American River

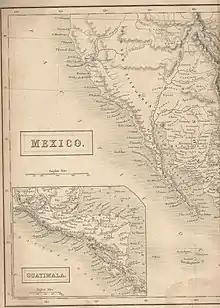
1838 map from Britannica 7th edition, when the river was called Buenaventura River.

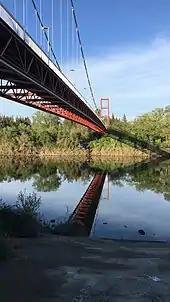
View of the American River from below the Guy West Bridge on the Sacramento State campus

The American River is a river in California that runs from the Sierra Nevada mountain range to its confluence with the Sacramento River in downtown Sacramento. Via the Sacramento River, it is part of the San Francisco Bay watershed. This river is fed by the melting snowpack of the Sierra Nevada and its many headwaters and tributaries, including its North, Middle, and South Forks.